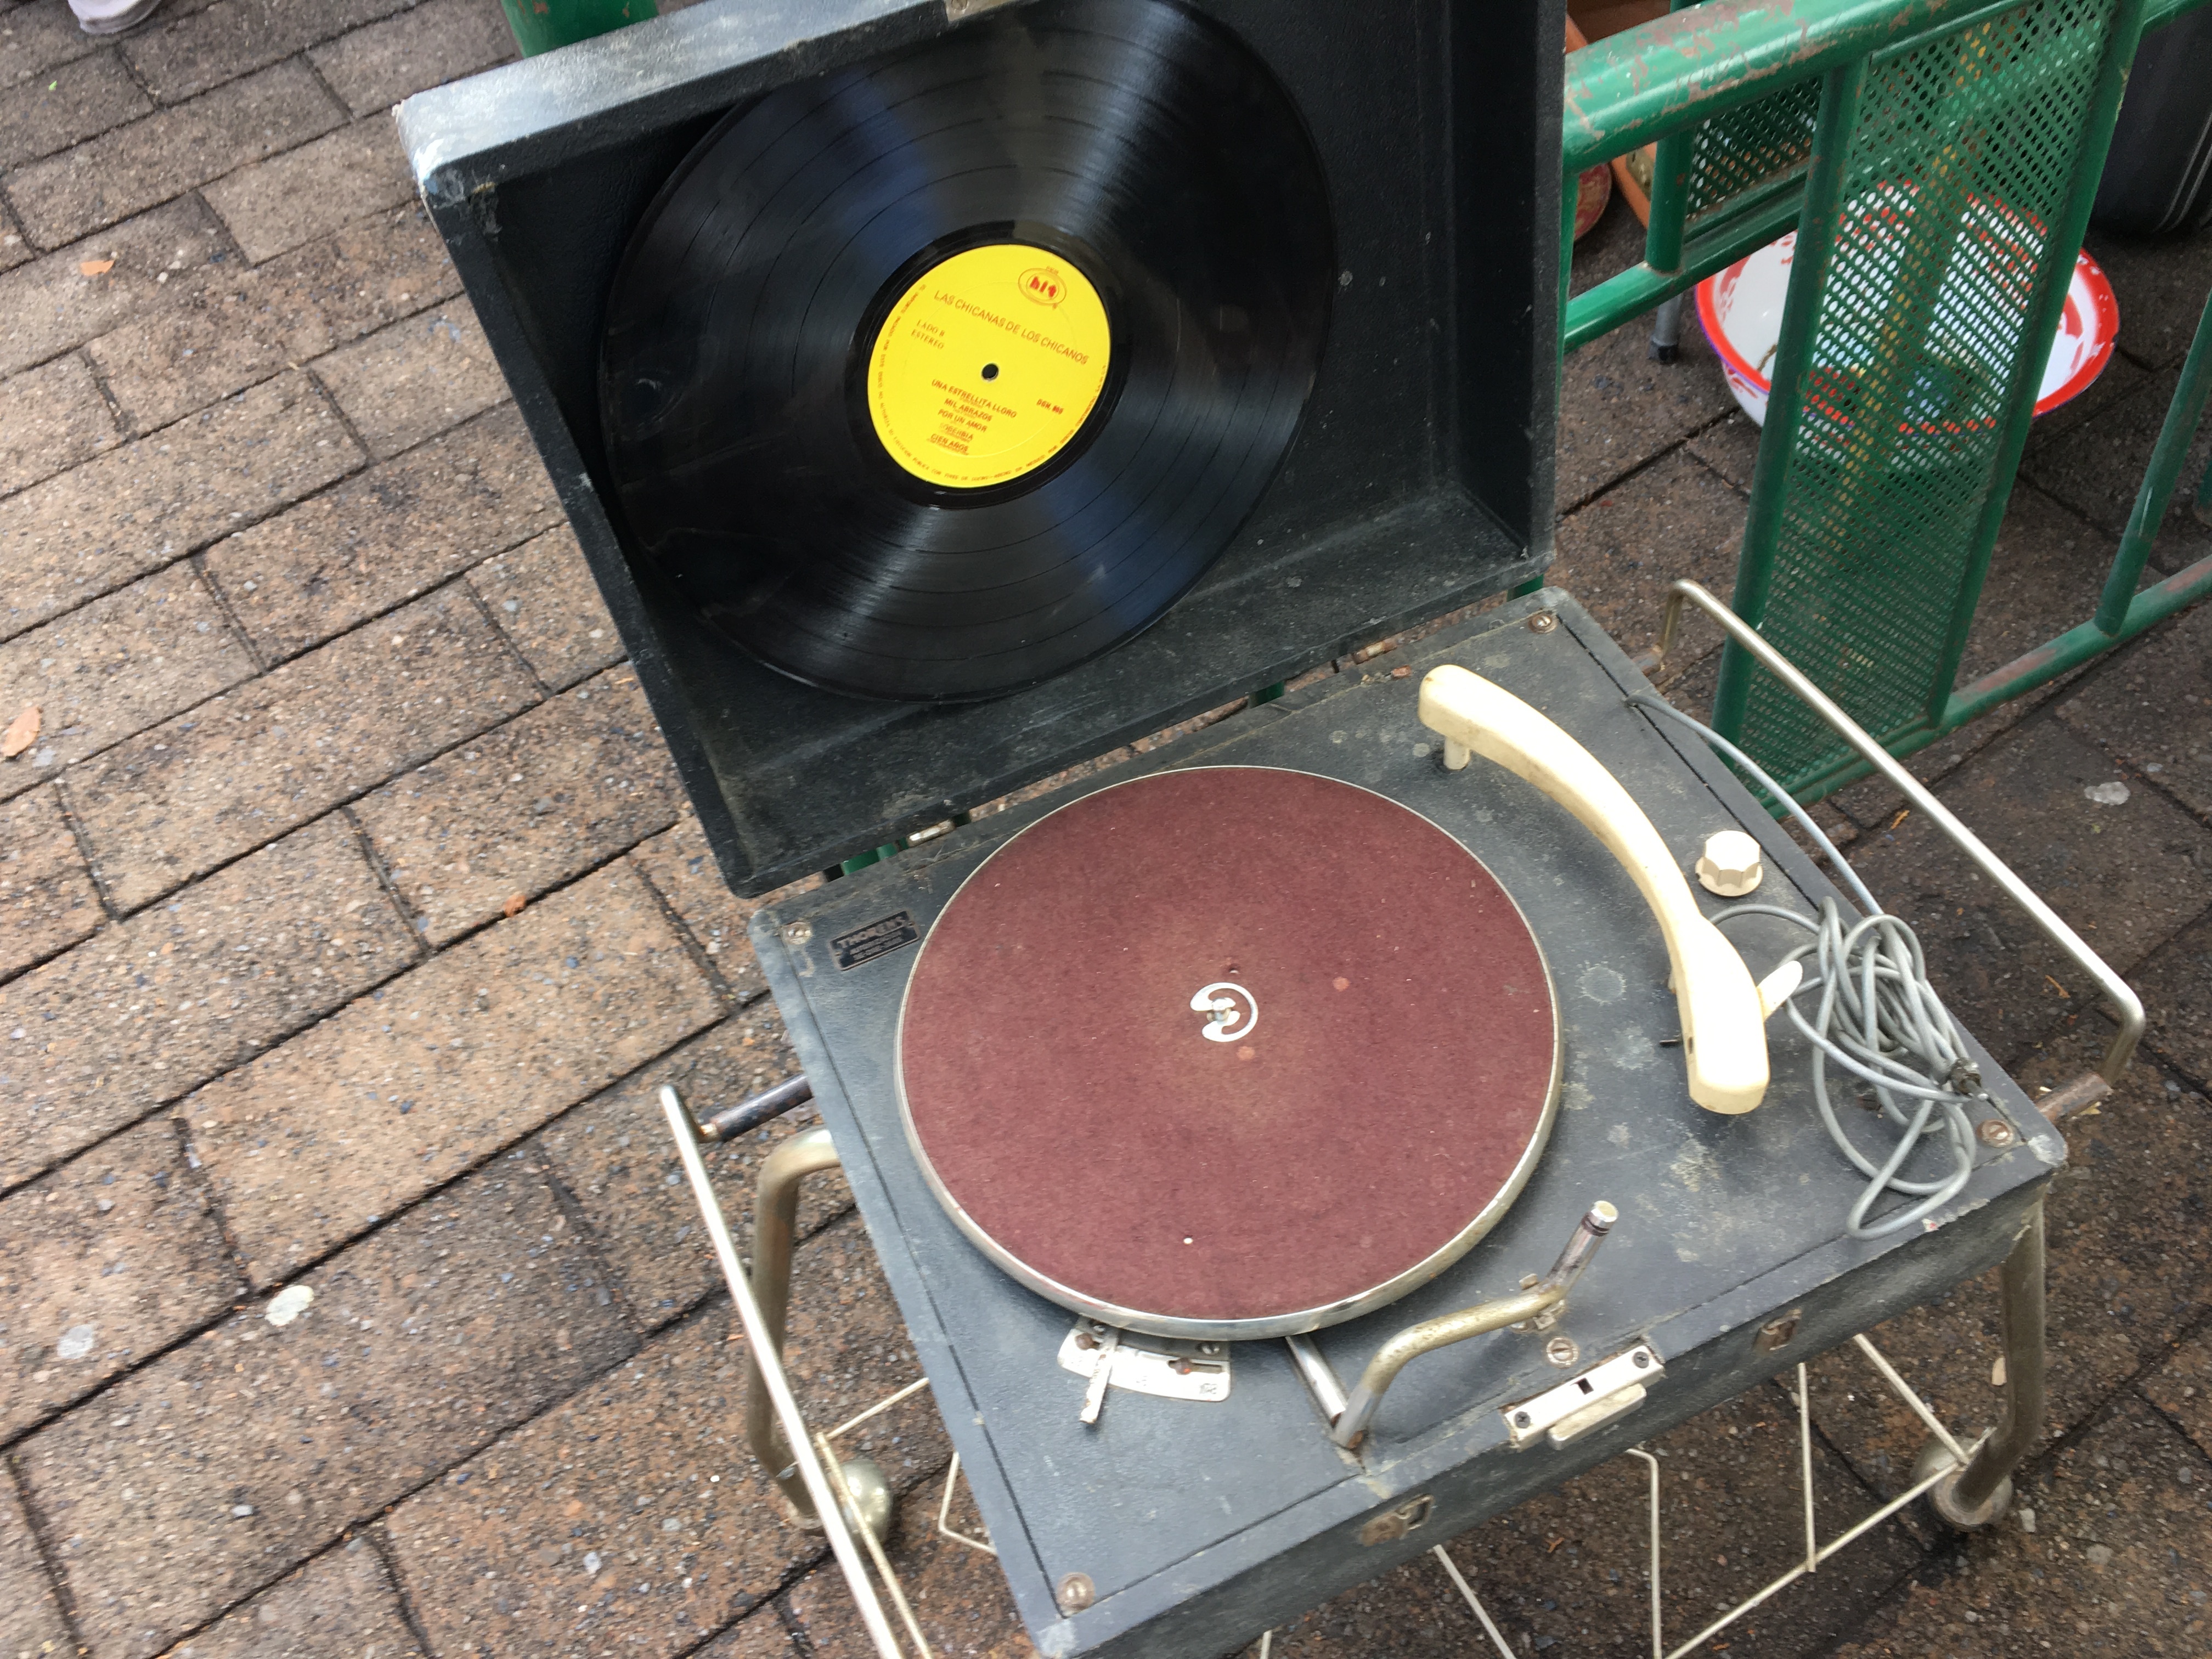
wheel